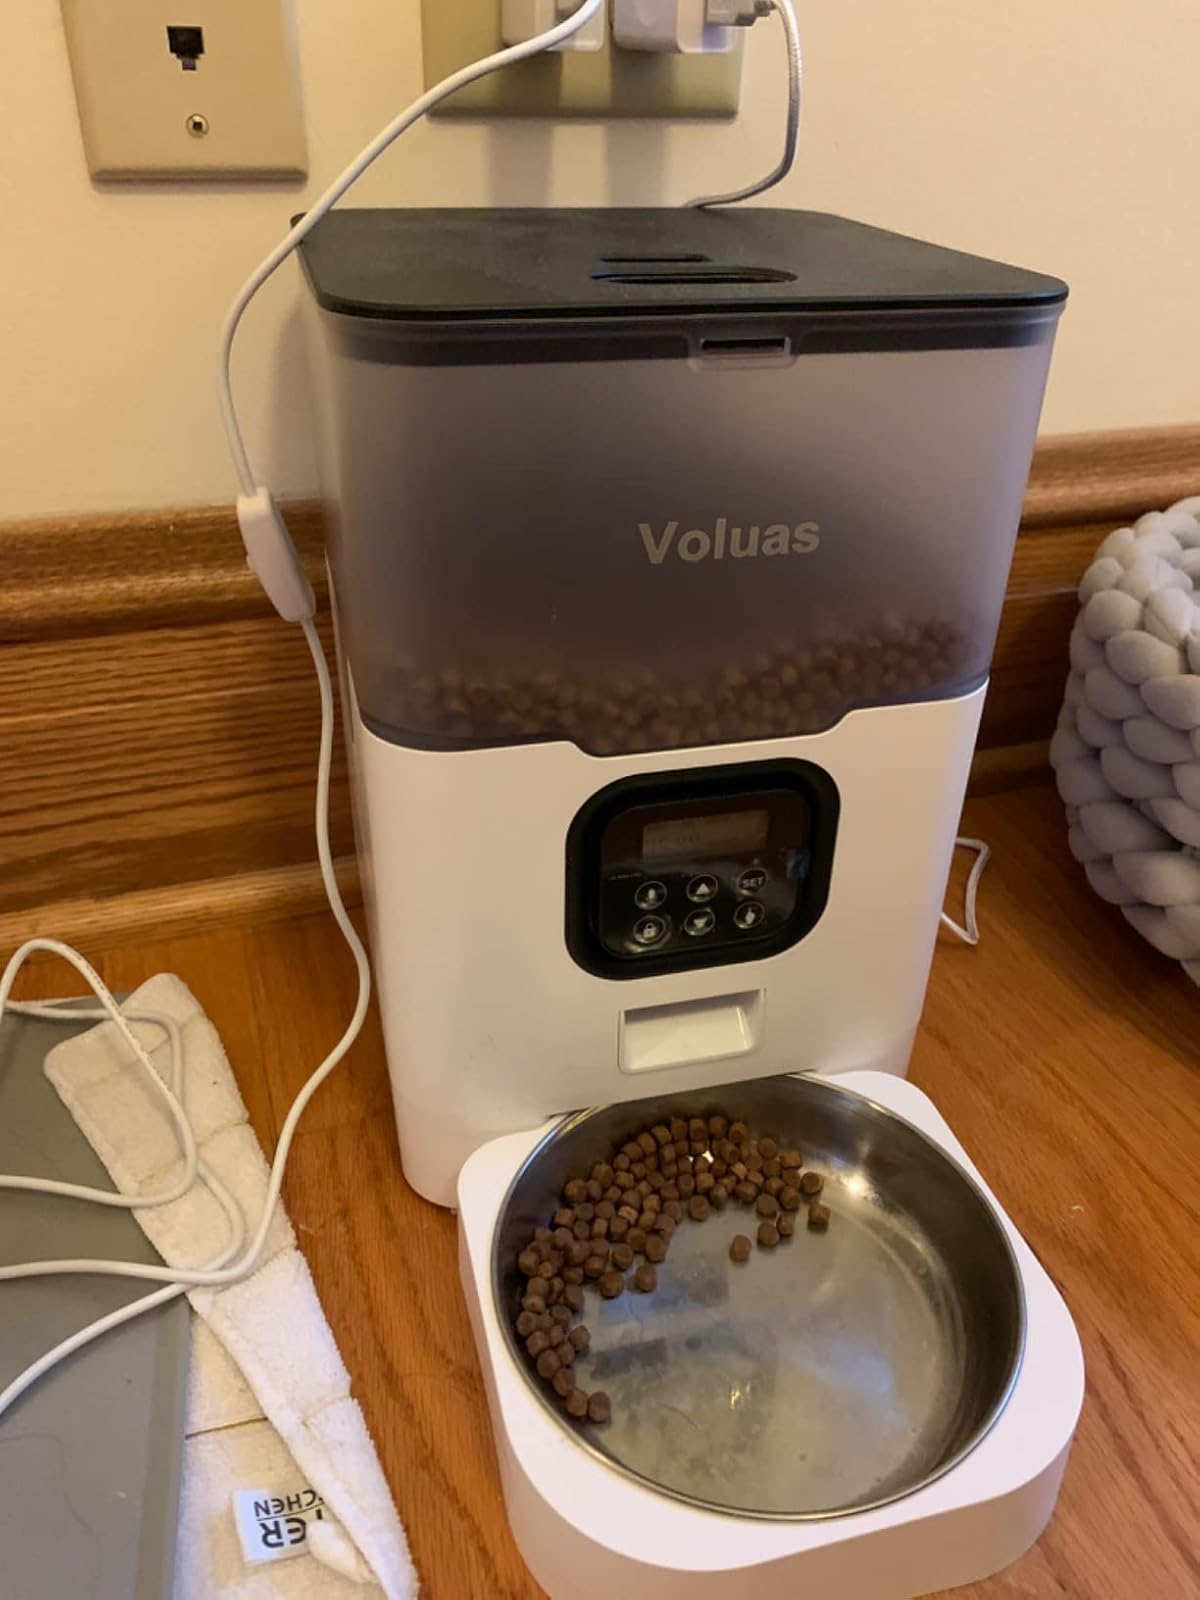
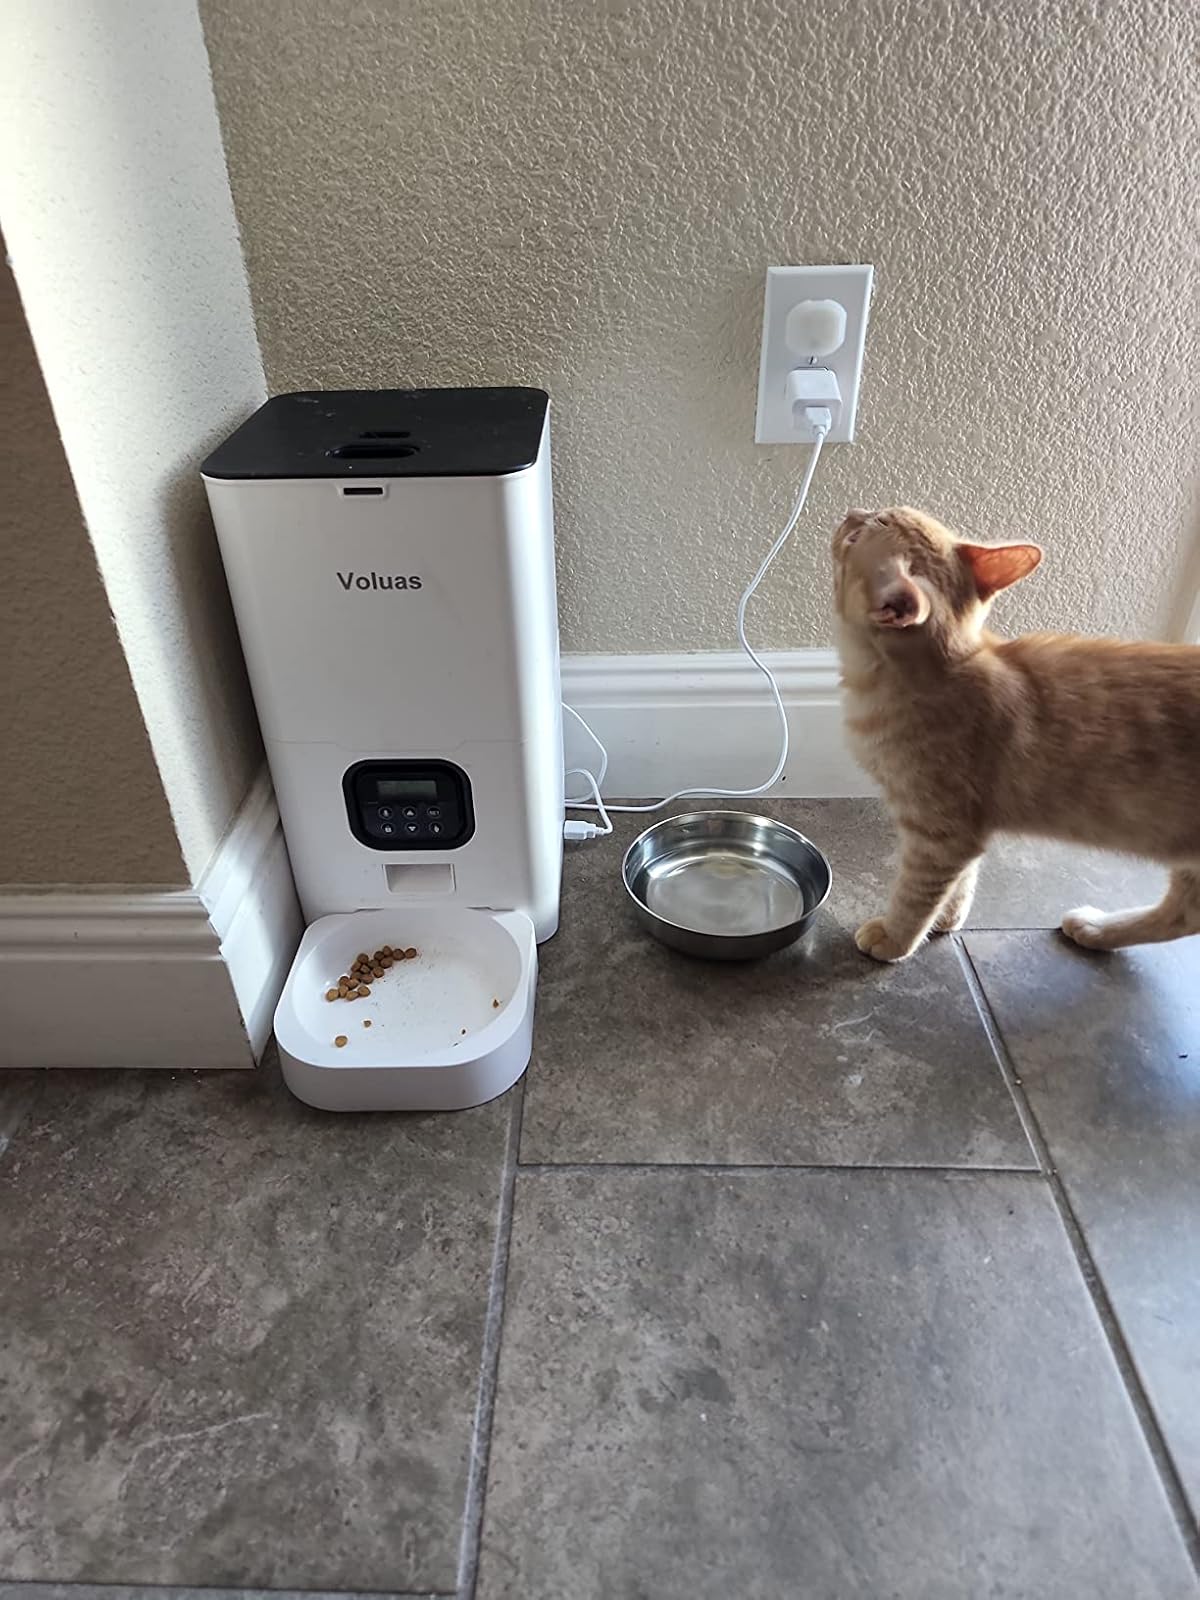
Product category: items_feeder
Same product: no